Small nucleolar RNA SNORD60

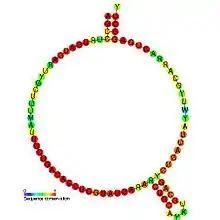
Predicted secondary structure and sequence conservation of SNORD60

In molecular biology, Small nucleolar RNA SNORD60 (also known as U60) is a non-coding RNA that belongs to the C/D class of small nucleolar RNA (snoRNA). Most of the members of the box C/D family function in directing site-specific 2'-O-methylation of substrate RNAs.